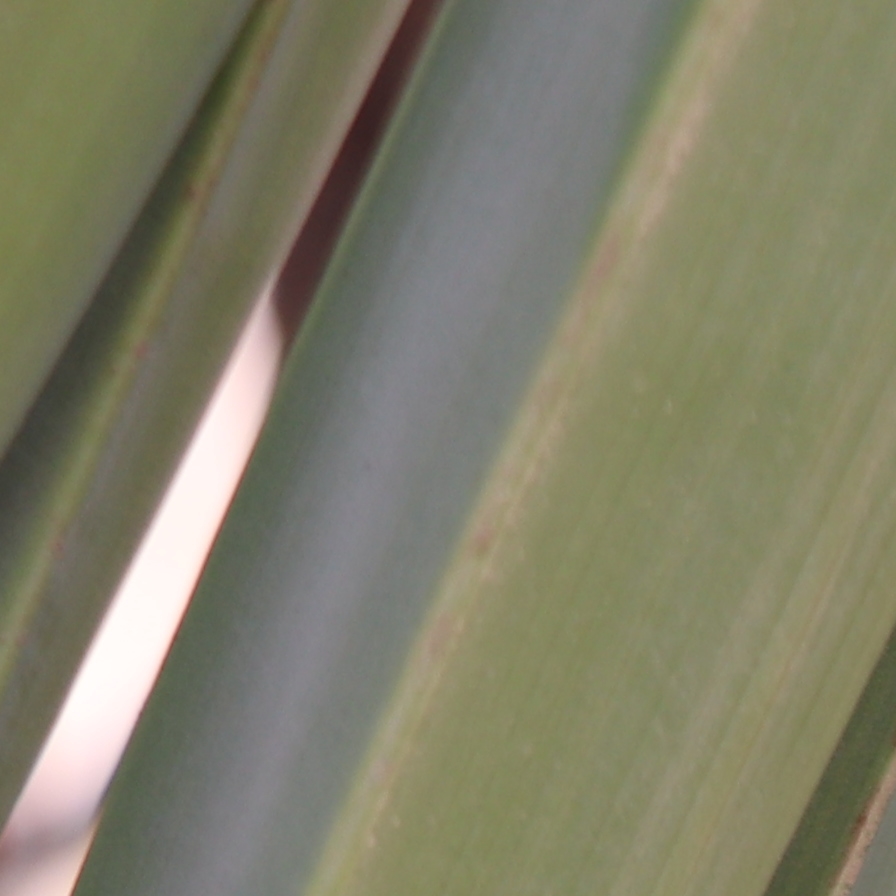
Label: Healthy